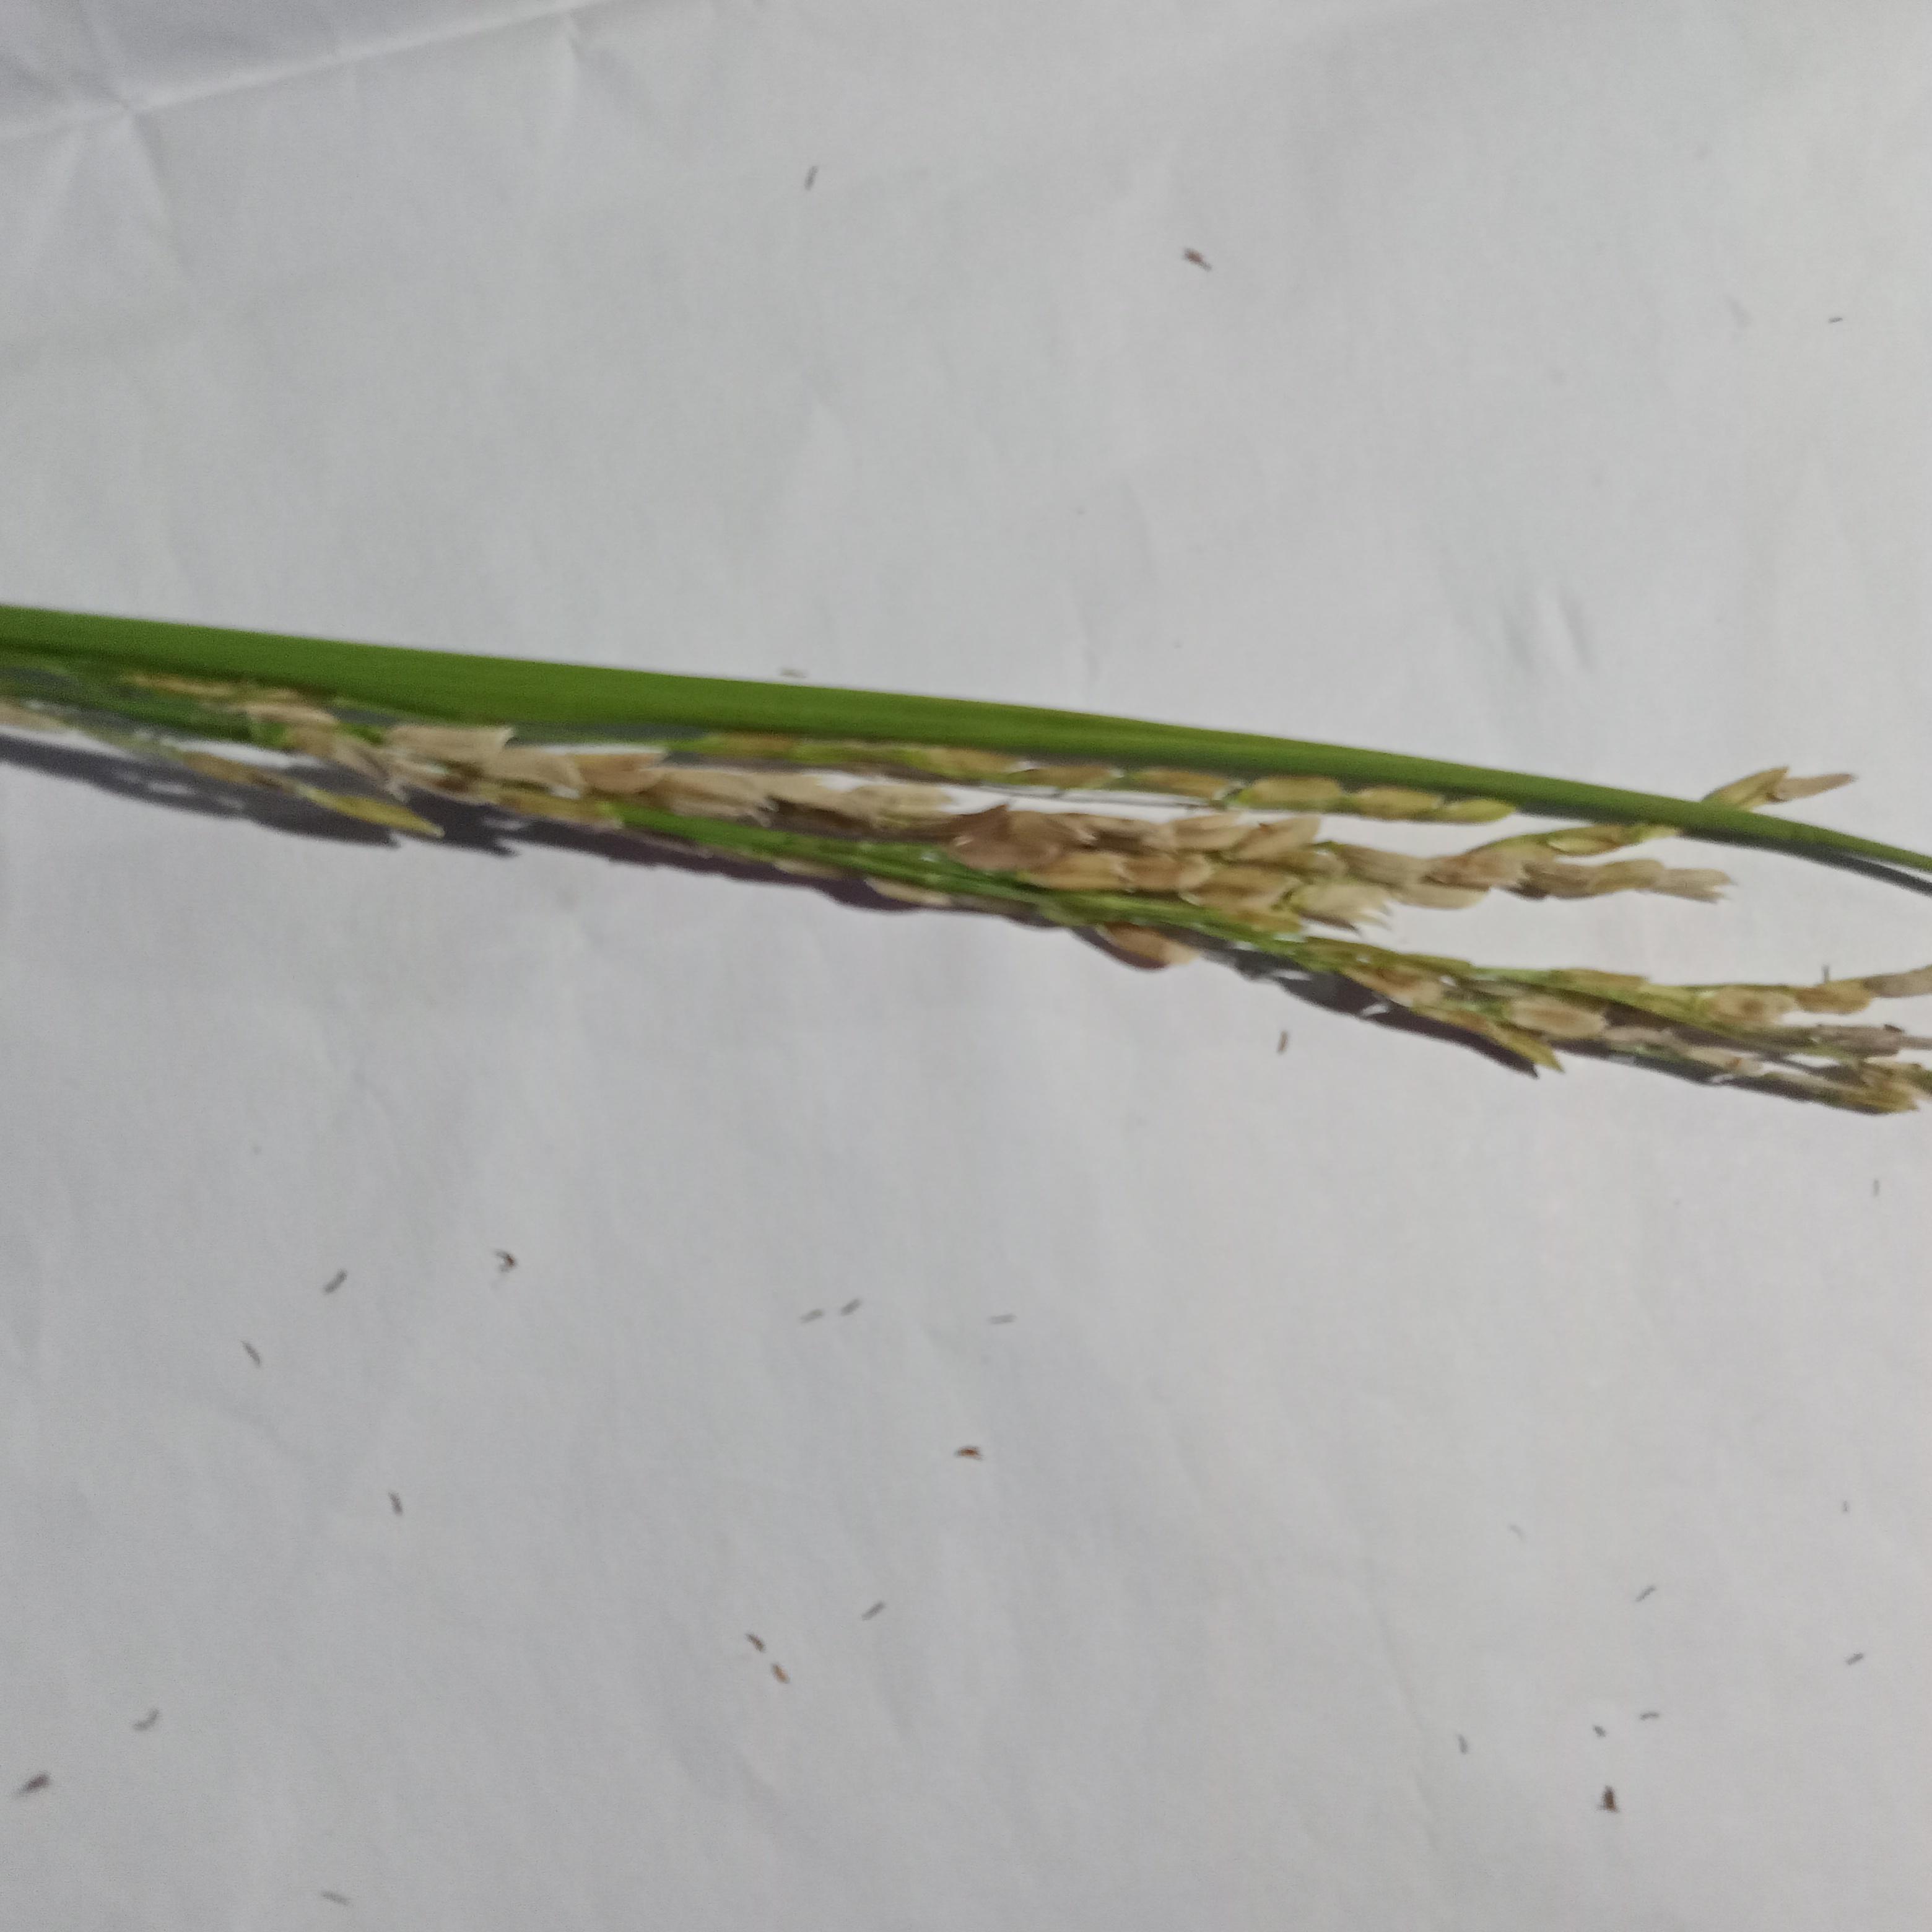
Label: Rice___Neck_Blast